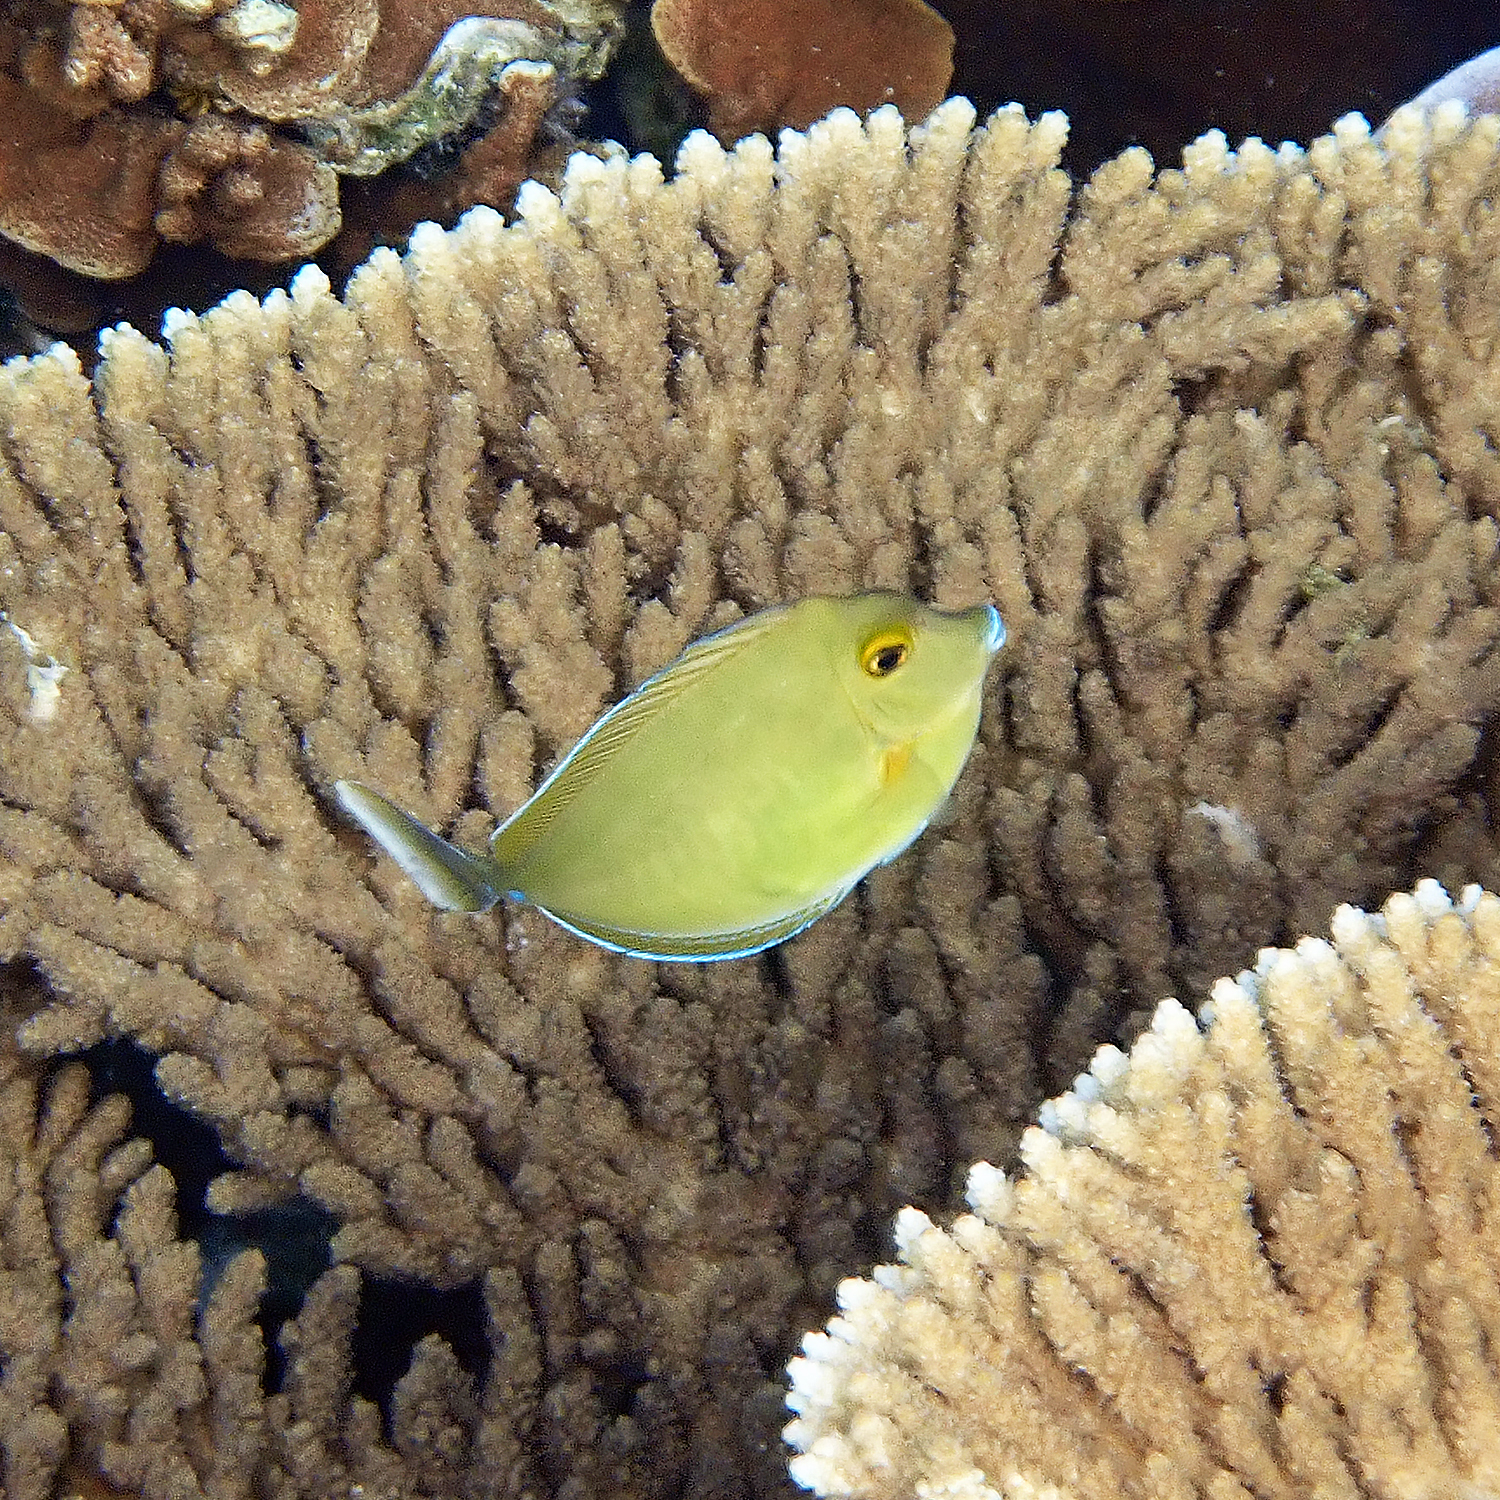
Naso unicornis (Bluespine Unicornfish)